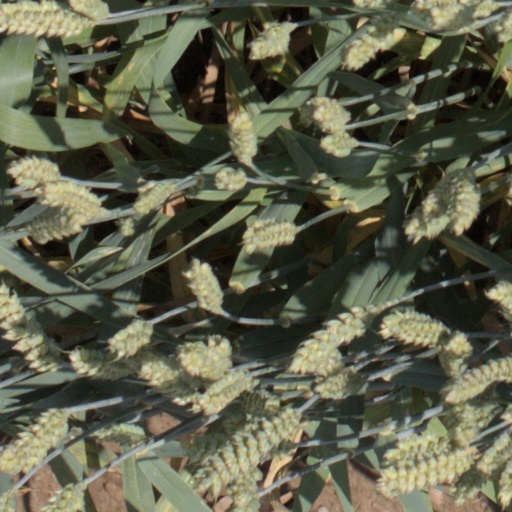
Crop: wheat